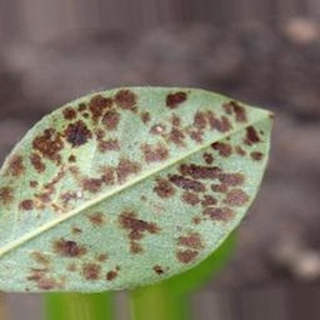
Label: groundnut_rust